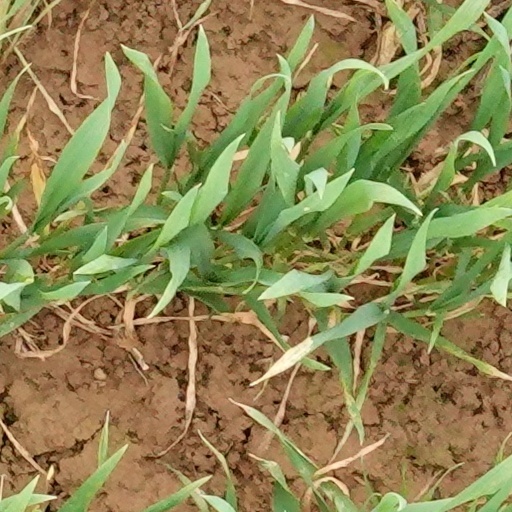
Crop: wheat